Middletown Upper Houses Historic District

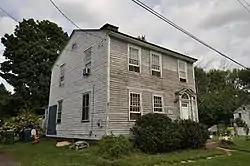

The Middletown Upper Houses Historic District, also known as the Upper Houses River Port, encompasses the historic early nucleus of Cromwell, Connecticut. Sandwiched between Main Street and the Connecticut River, this area was set off from neighboring Middletown in 1851. It is visually dominated by residential structures built before 1810. The area grew as a significant river port and shipbuilding center until the mid-19th century. The district was listed on the National Register of Historic Places in 1979.